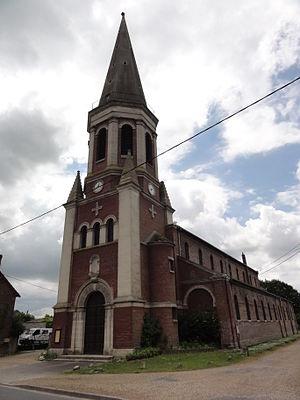
Manicamp est une commune française située dans le département de l'Aisne, en région Hauts-de-France.